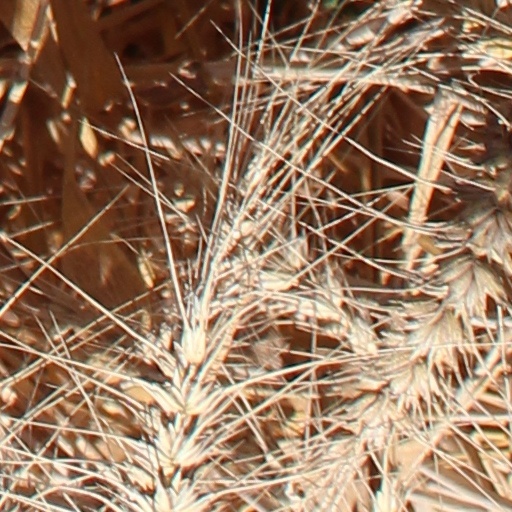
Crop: wheat